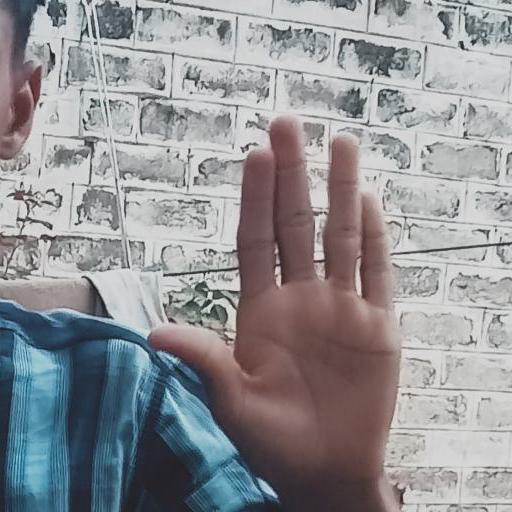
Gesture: stop